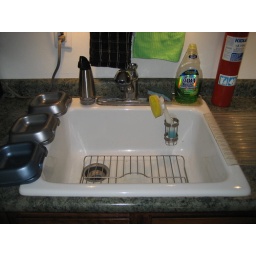
The white sink stains easily, the drain is in the corner for some weird reason, and the faucet was leaky